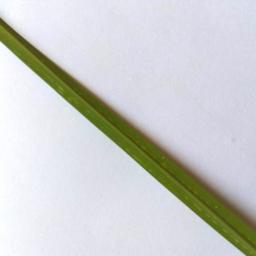
Label: Rice___Healthy